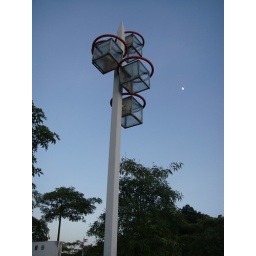
The longly lamp pole under cool moon